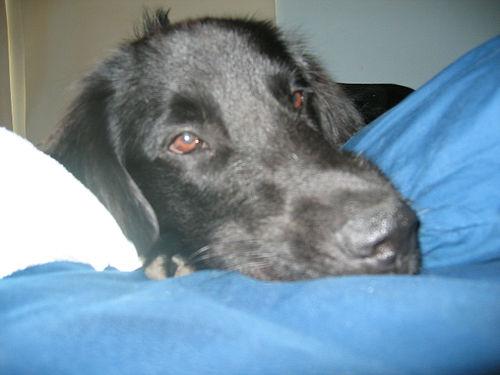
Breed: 206-n000047-flat_coated_retriever